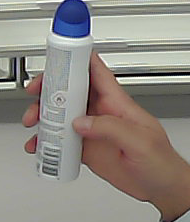
Product: dove_spray